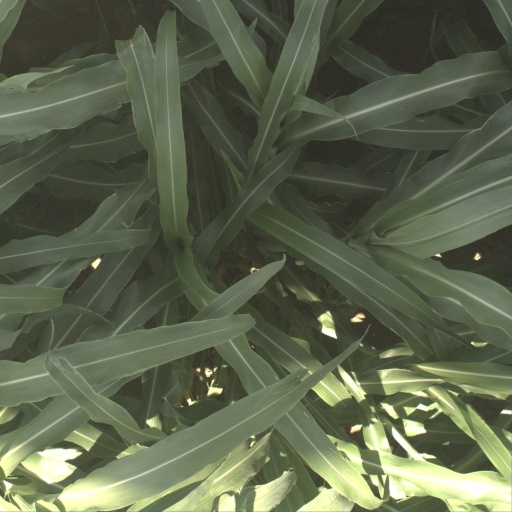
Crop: sorghum